Marathon, Greece

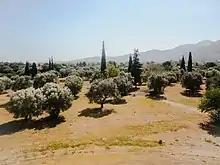
Plain of Marathon

The name "Marathon" comes from the herb fennel, called "márathon" or "márathos" in Ancient Greek, so "Marathon" literally means "a place full of fennel".